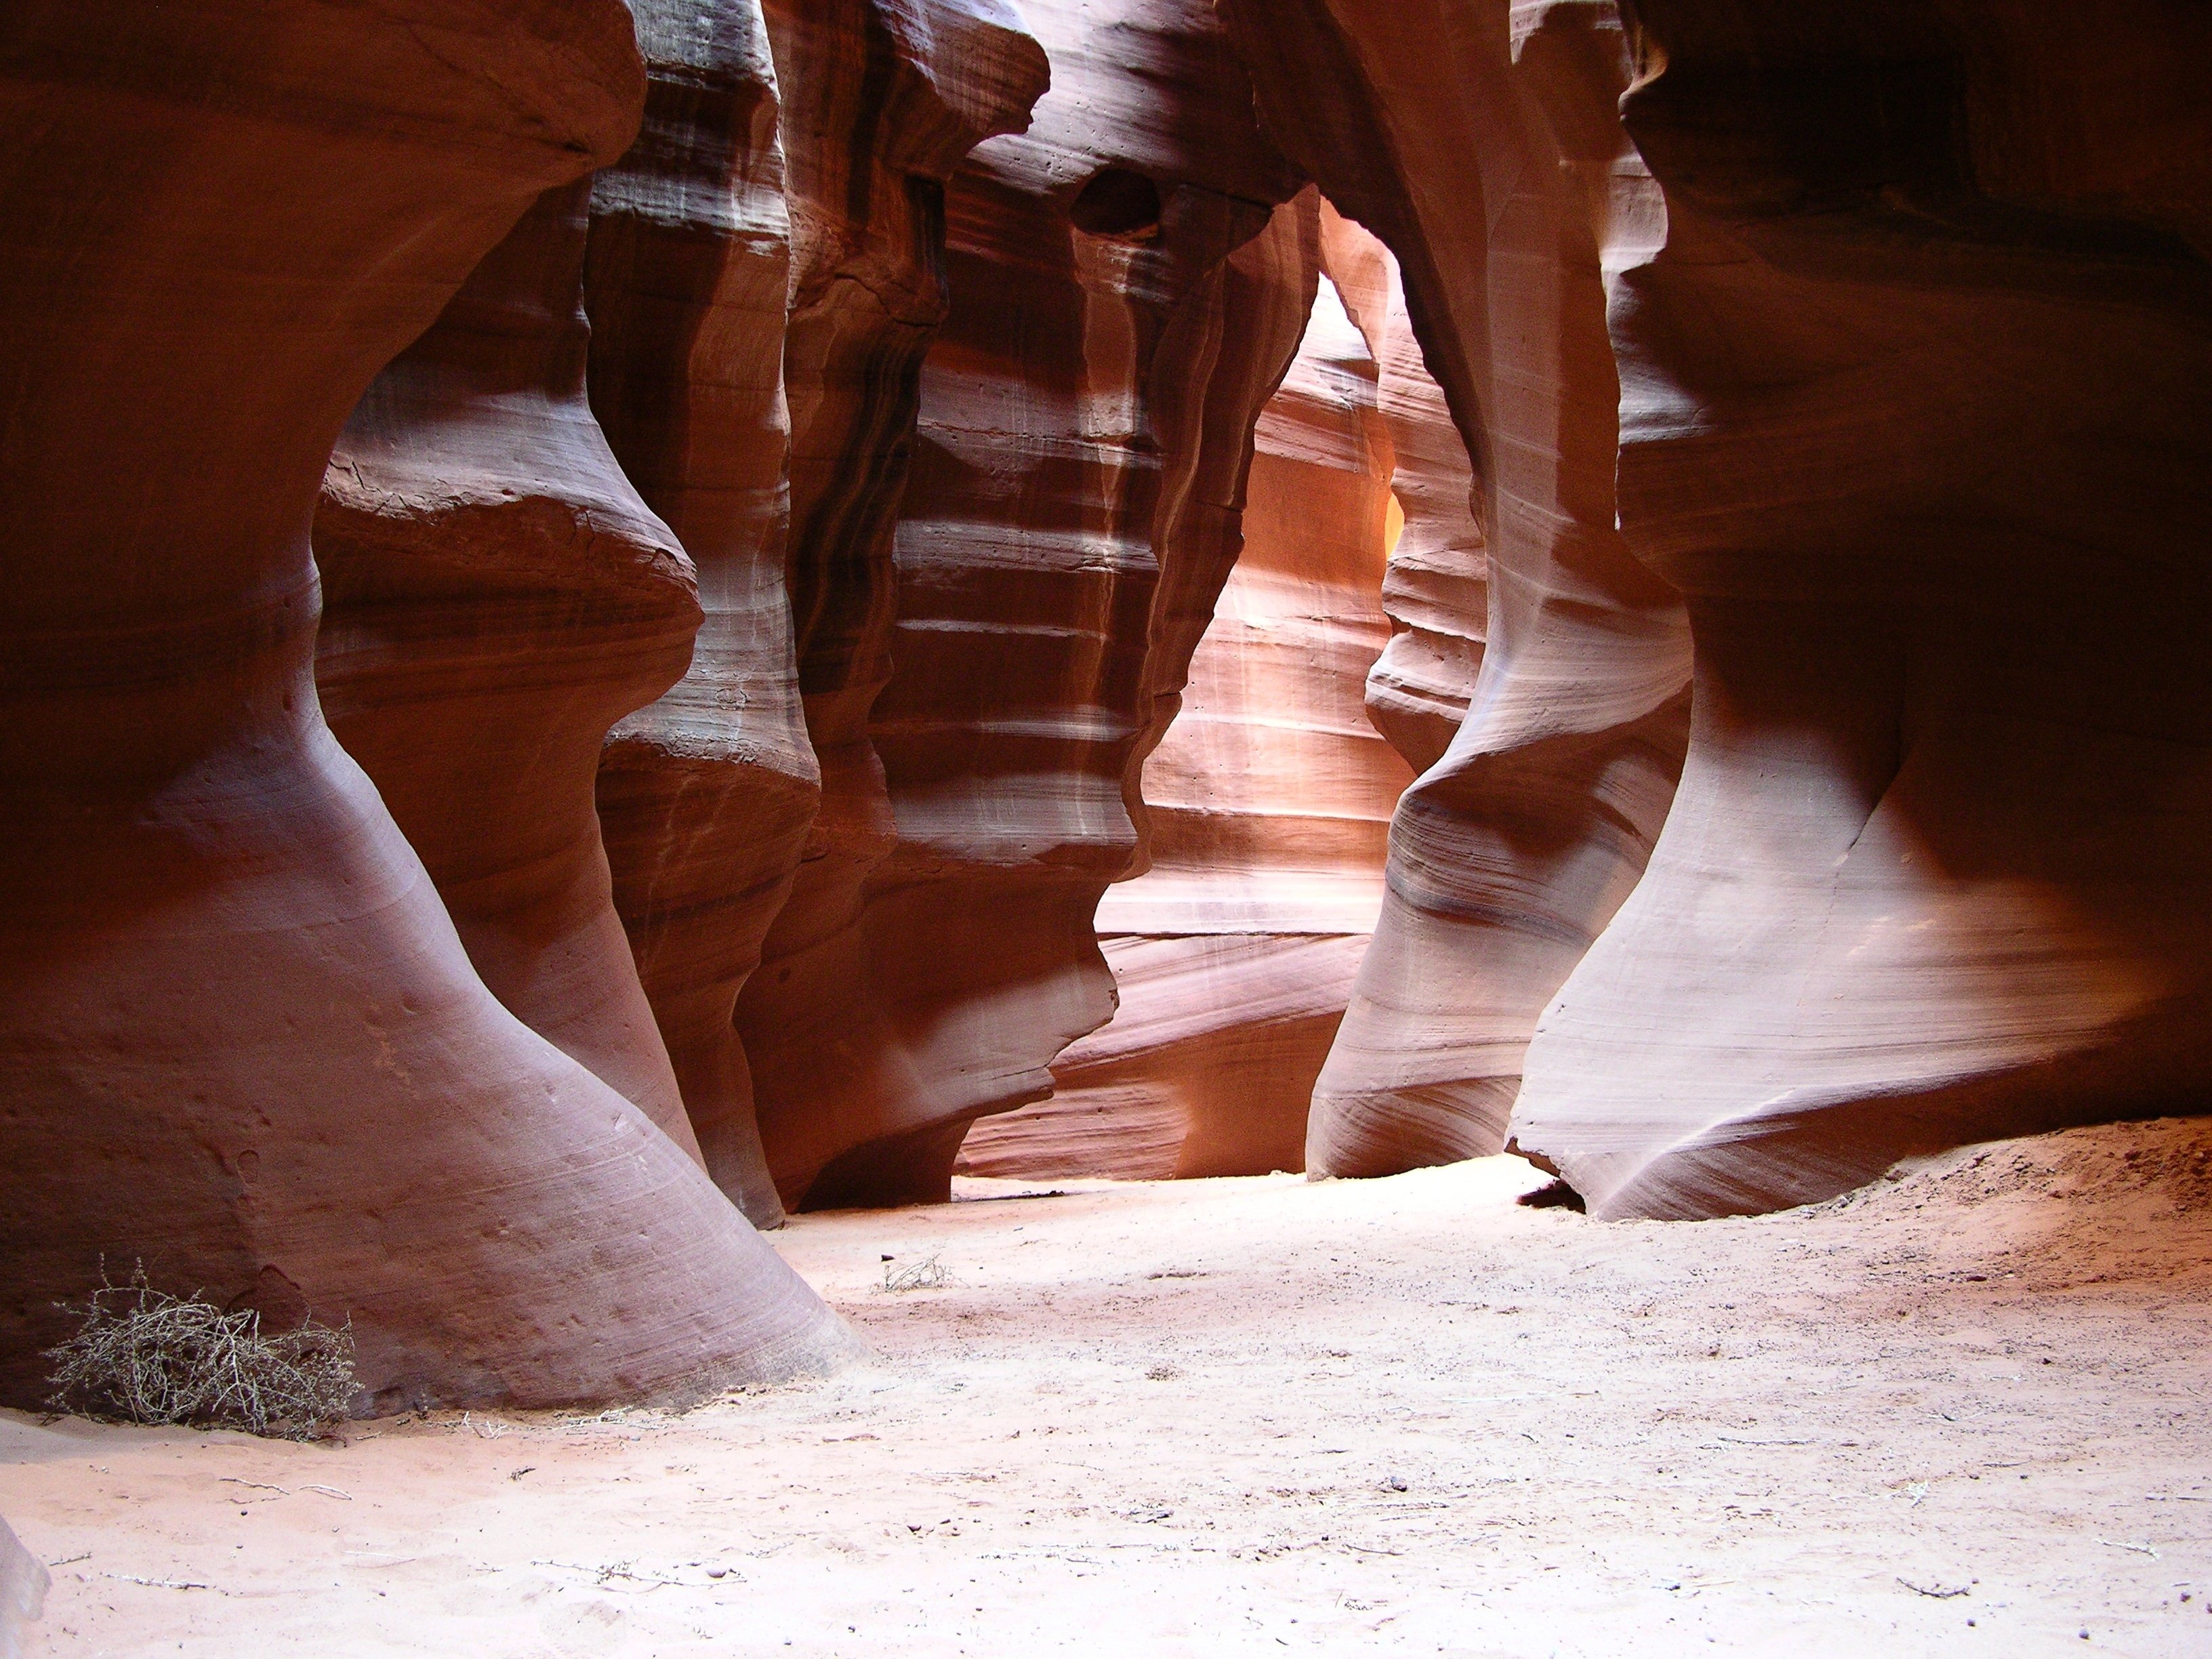
rock, wood, sunlight, desert, formation, arch, color, landmark, tourism, arizona, antelope canyon, temple, photograph, beautiful, image, famous, formations, destinations